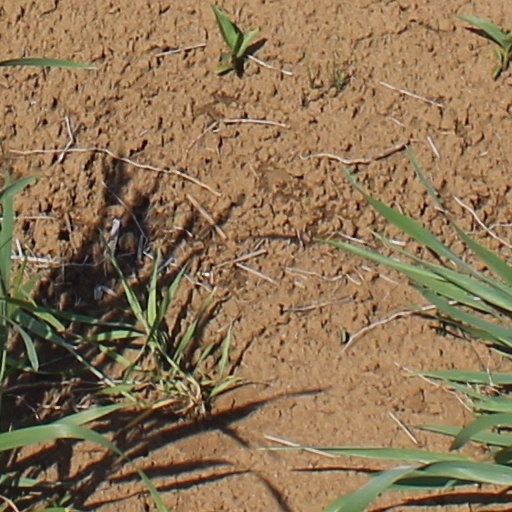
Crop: wheat